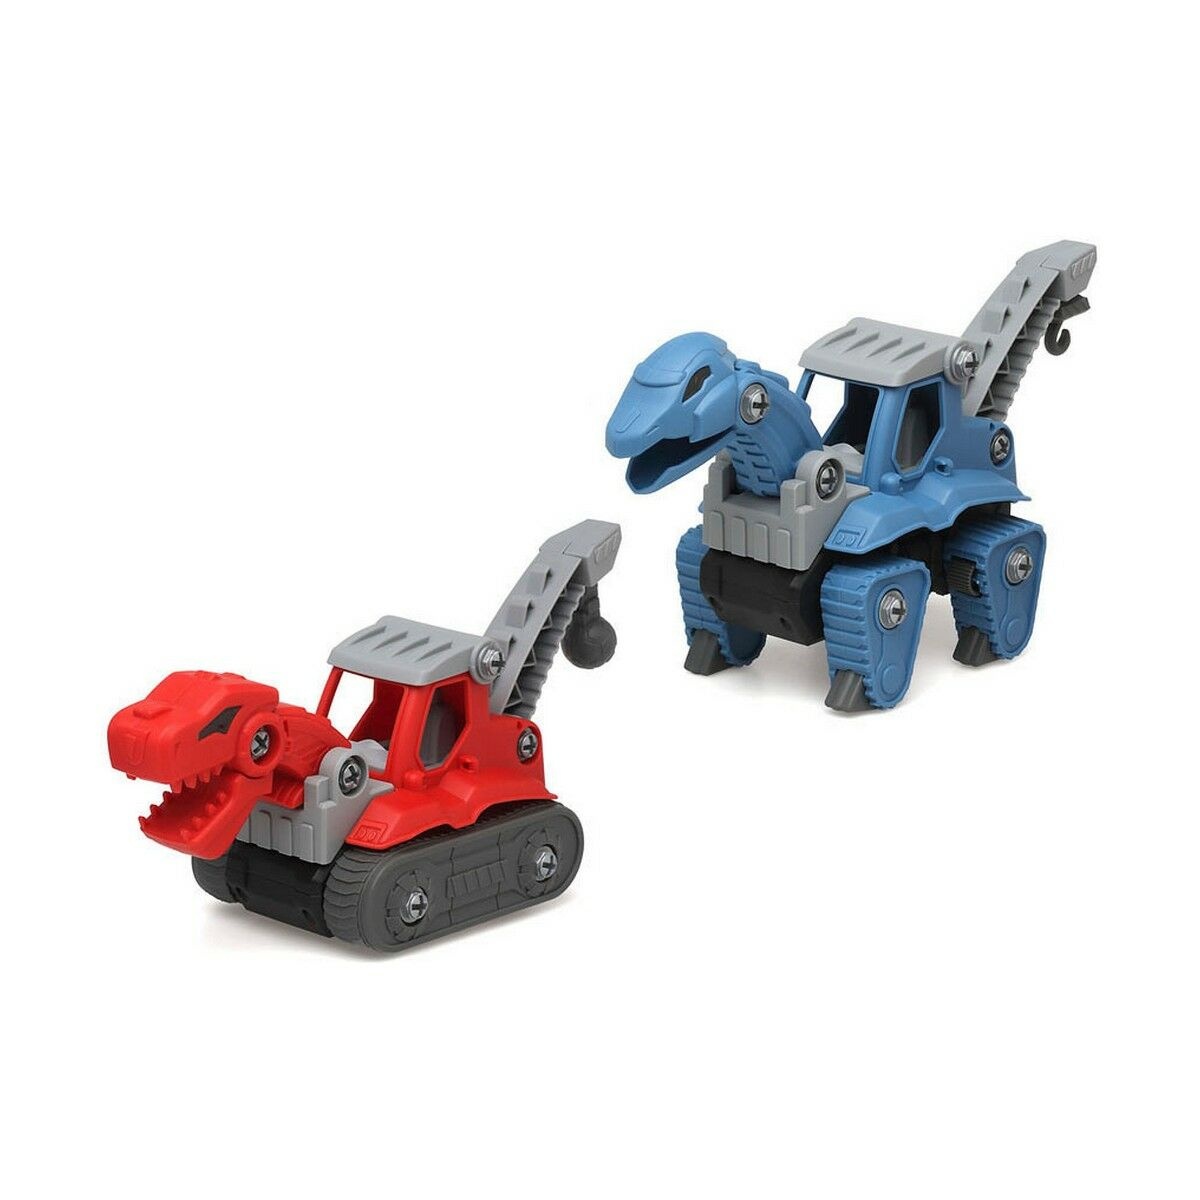
Playset Dinosaur
Lapset ansaitsevat parasta, siksi esittelyssä sinulle Playset Dinosaur , joka sopii ihanteellisesti heille, jotka etsivät laatua pienemmilleen! Osta ja muut brändi- ja lisenttituotteet parhaaseen hintaan! Tyyppi: Lelut Suositusikä: + 3 vuotta
Brand: BigBuy Kids
Category: Toys & Games > Toys > Dolls, Playsets & Toy Figures > Toy Playsets > Dinosaur Playsets